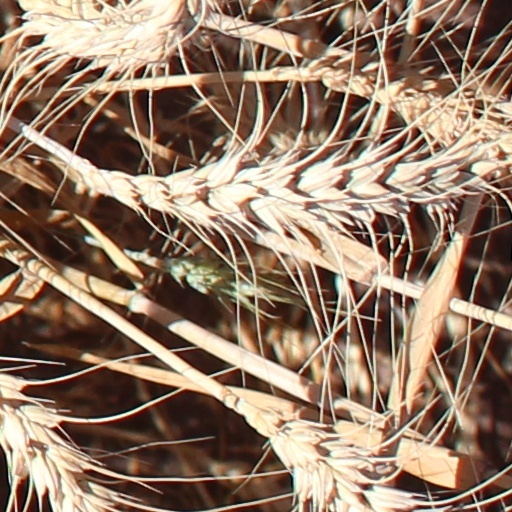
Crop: wheat